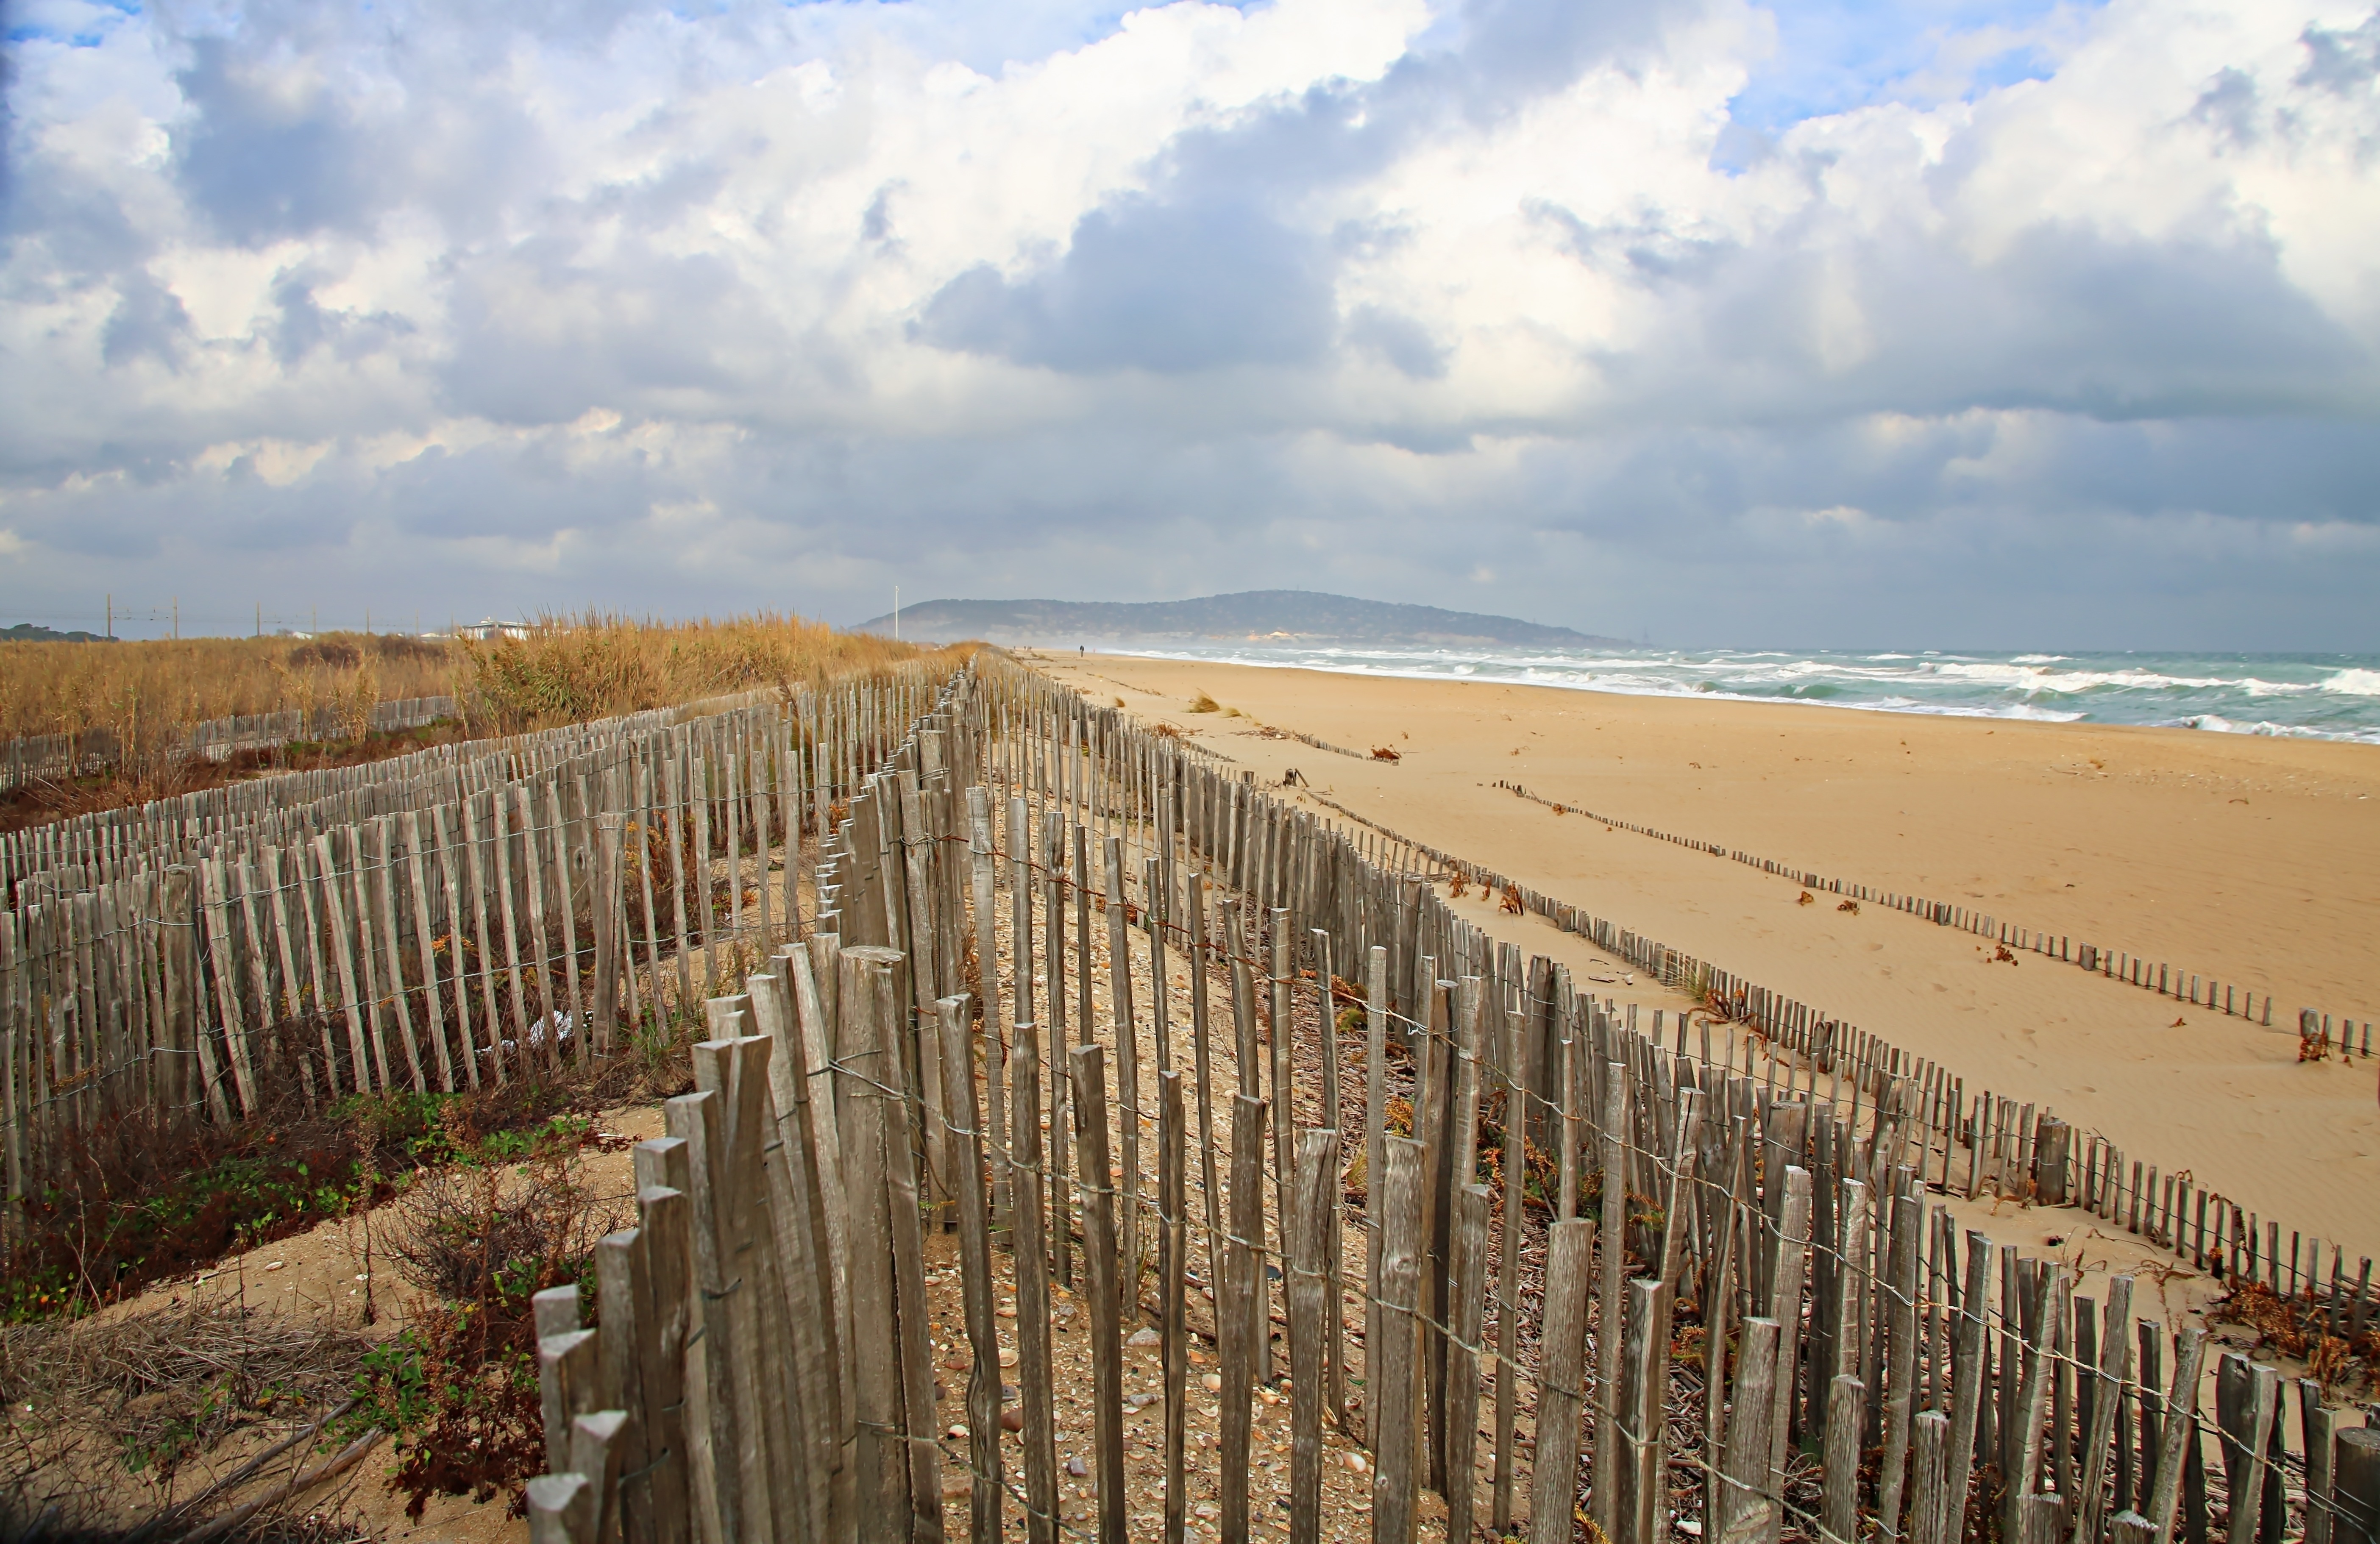
beach, sea, coast, sand, ocean, horizon, fence, cloud, sky, boardwalk, wood, shore, walkway, beige, closing, palisade, grass family, ecoregion